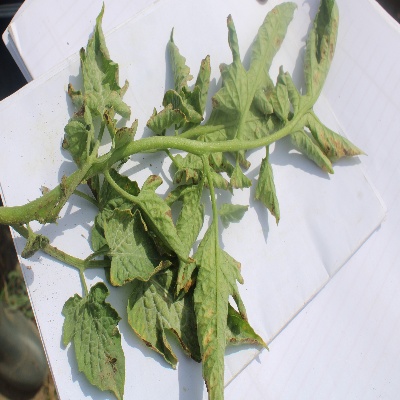
Crop: Tomato
Condition: leaf curl